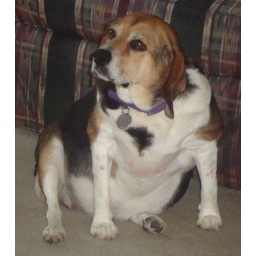
Belle at her house in front of Mom's chair on June 5, 2010